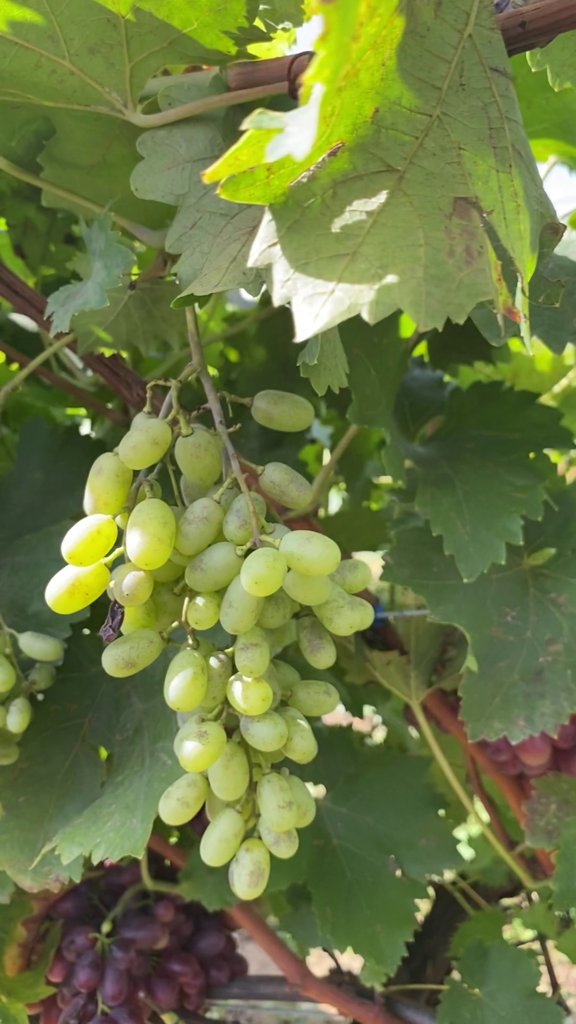
Berries visible: 105
Grape clusters: 4